Latakia

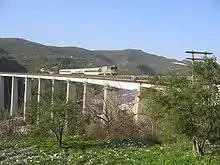
The railway linking between Latakia and Aleppo

The Port of Latakia is the main seaport in Syria. It was established on 12 February 1950, and has boosted the city's importance ever since. The port's imported cargo includes clothing, construction materials, vehicles, furniture, minerals, tobacco, cotton, and food supplies such as lintels, onions, wheat, barley, dates, grains and figs, and in 2008, the port handled about 8 million tons of cargo.